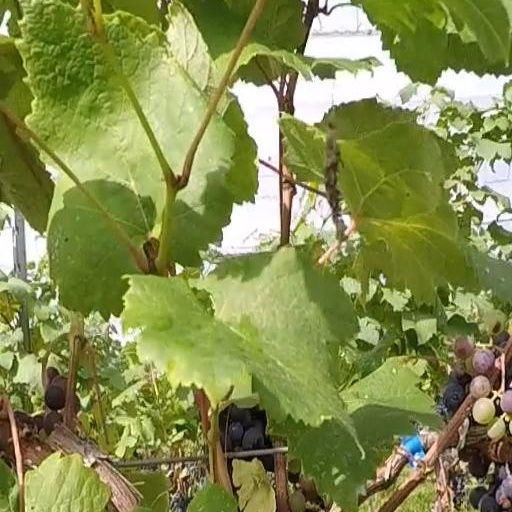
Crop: grape